2006 Senior Open Championship

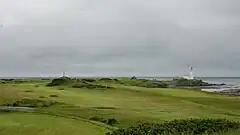
The 10th and 12th holes on the Ailsa course

The Ailsa Course at Turnberry, situated 80 kilometers south of Glasgow, Scotland, on headland along the Firth of Clyde, overlooking the Isle of Arran and Ailsa Craig, was initially opened with 13 holes in 1901, designed by Willie Fernie, and later completed to 18 holes. It was redesigned by Mackenzie Ross between 1949 and 1951.